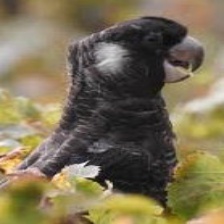
Species: BLACK COCKATO
Scientific name: CALYPTORHYNCHUS LATIROSTRIS
ImageNet parent category: sulphur-crested_cockatoo